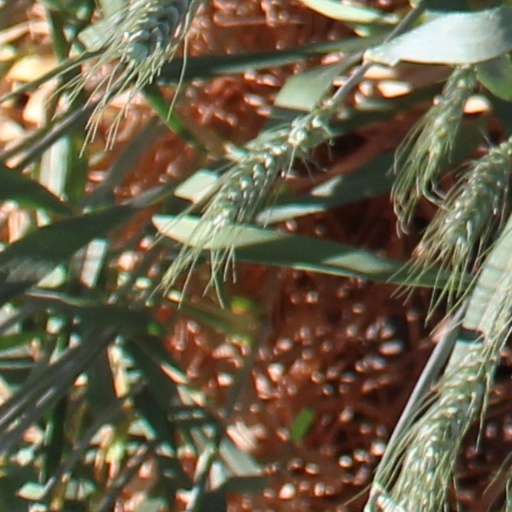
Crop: wheat